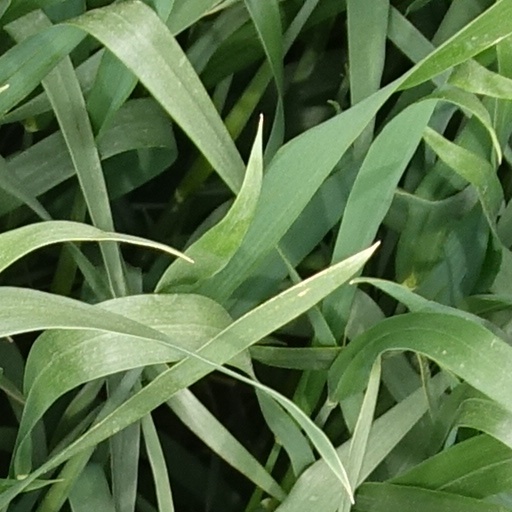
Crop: wheat